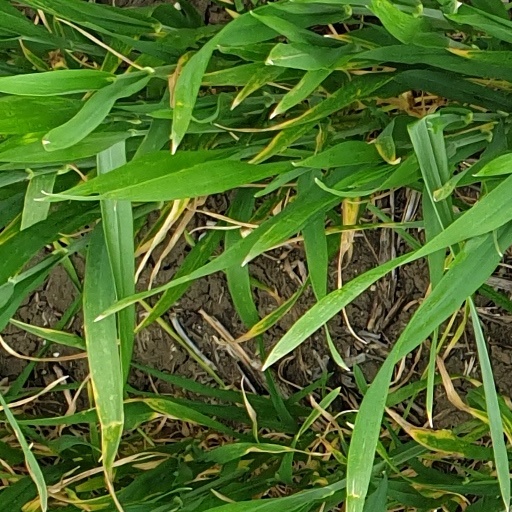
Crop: wheat